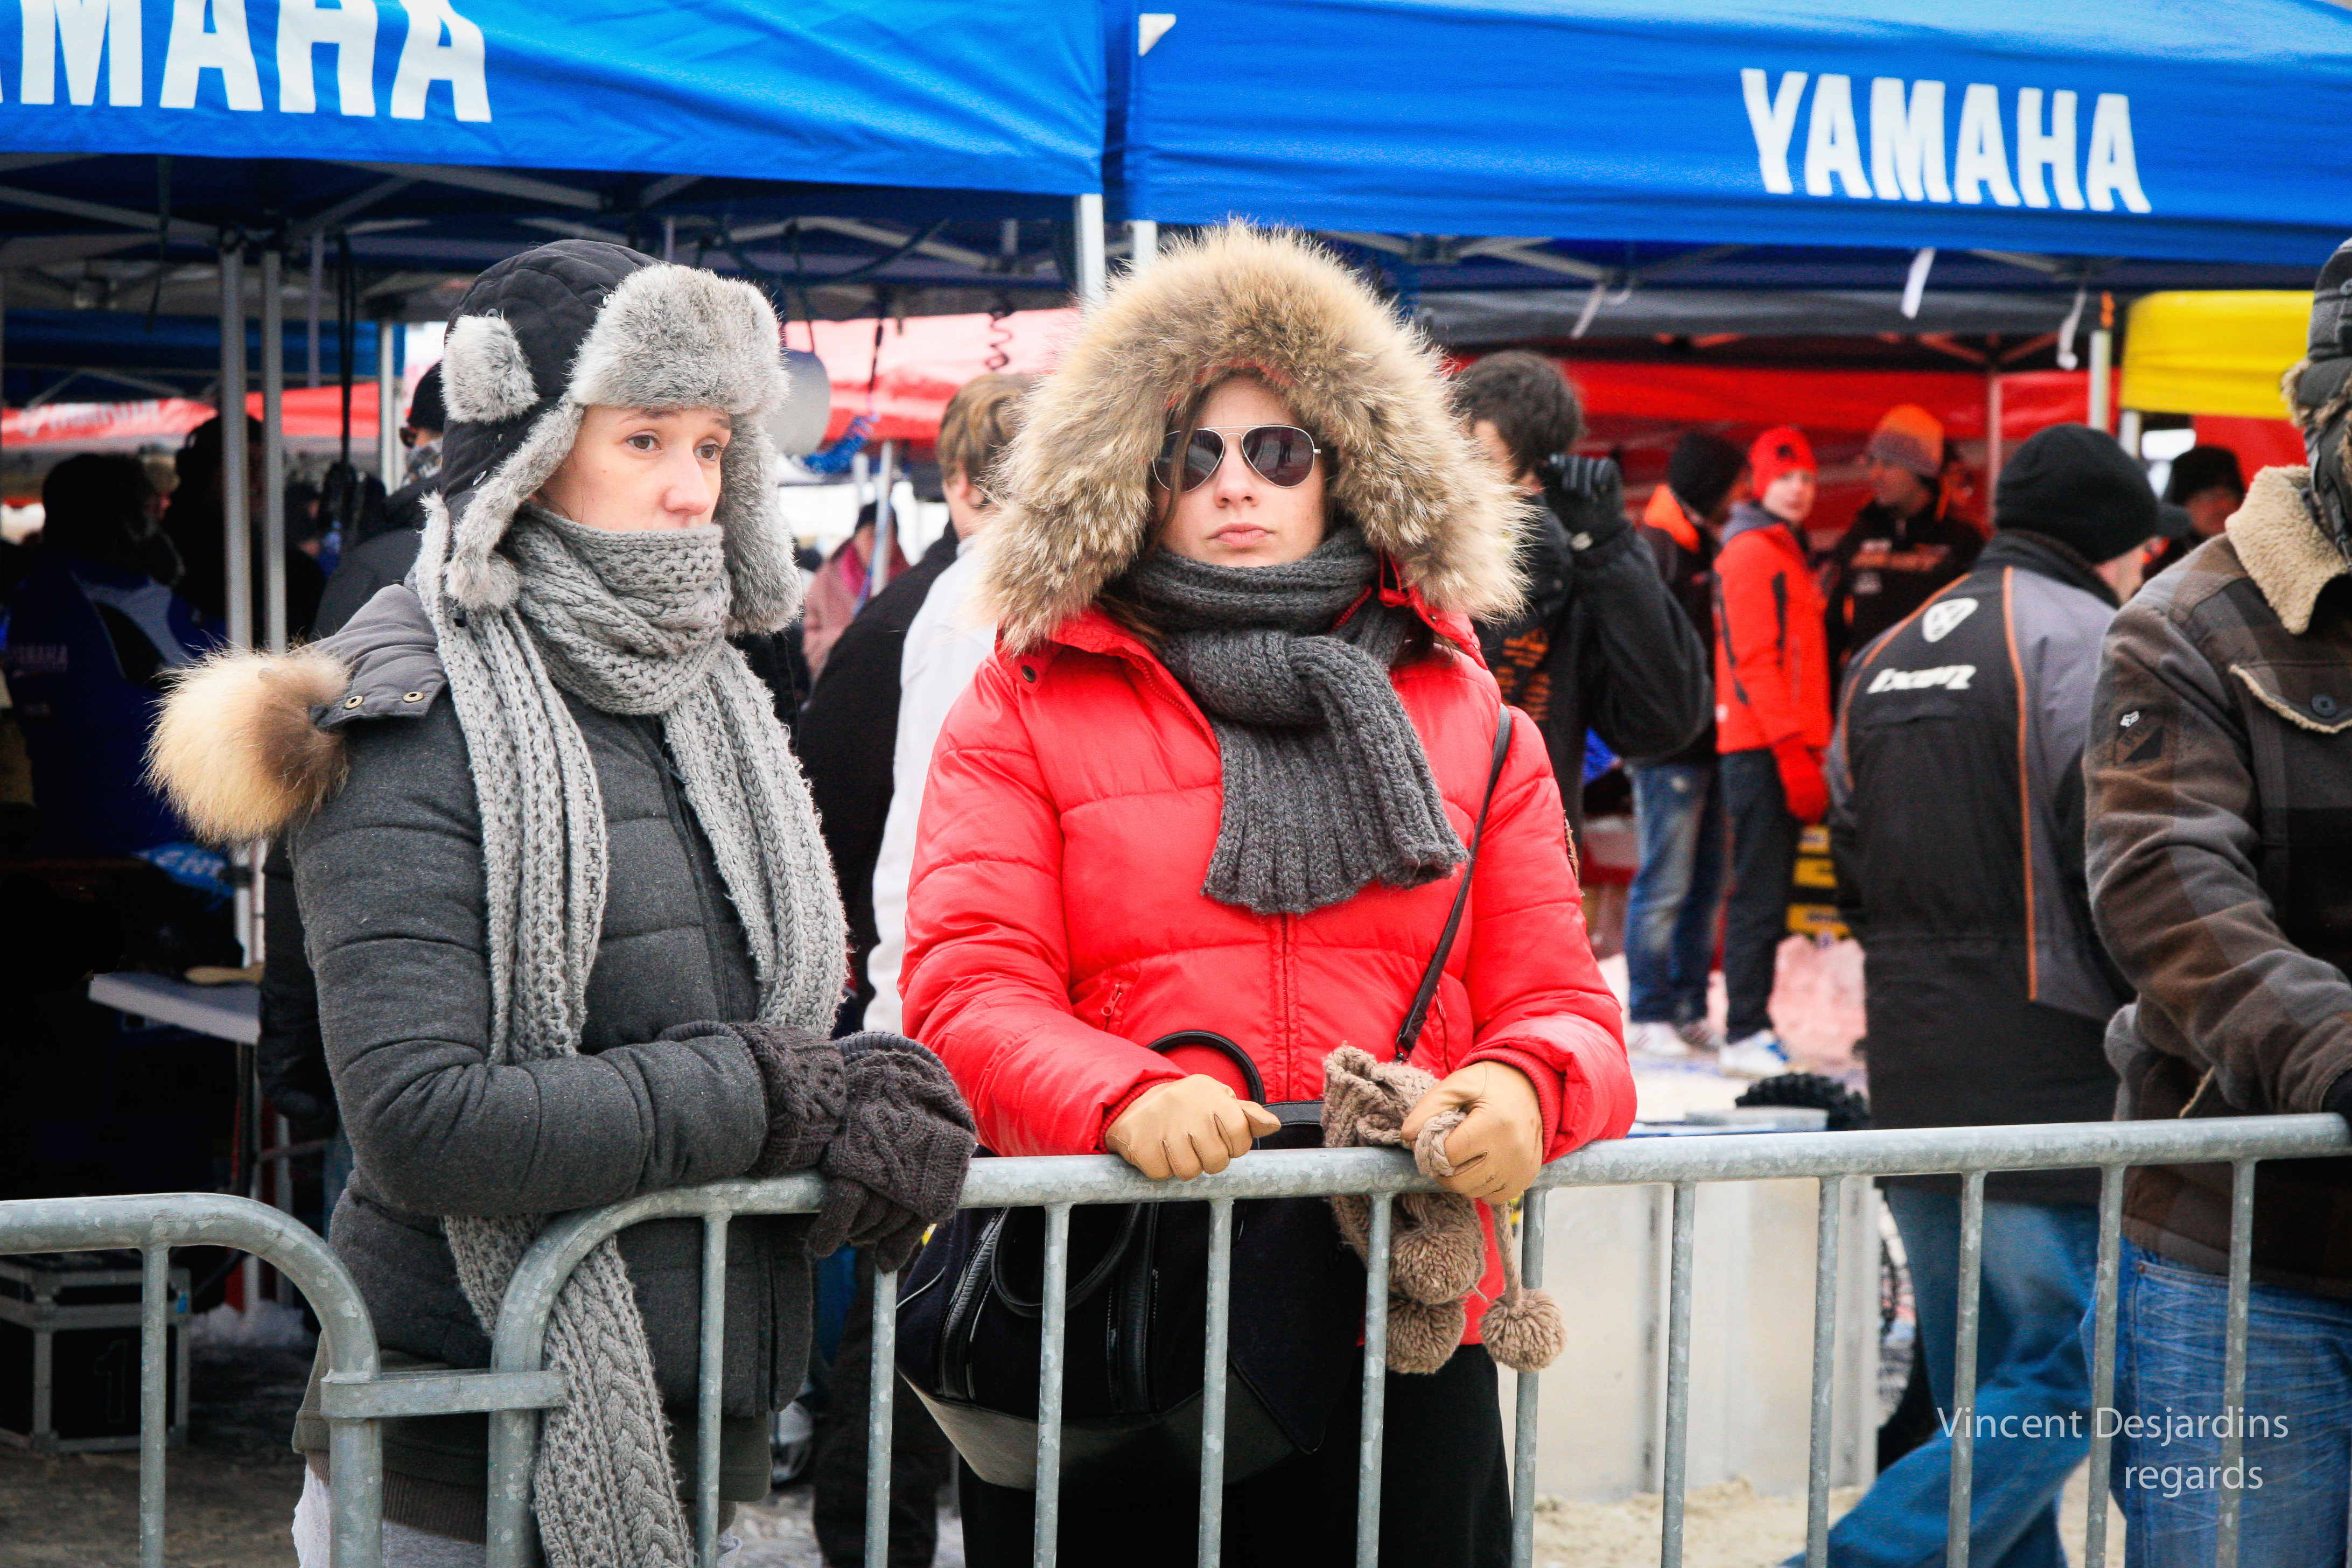
girl, crowd, france, yamaha, race, festival, canon5d, convention, fans, enduro, ef24105mmf4lisusm, pasdecalais, cotedopale, stellaplage, enduropale, spectateur, supporter, enduropale2012